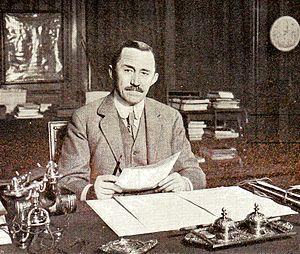
Edmond Robert Hubert Regout, né le 4 juin 1863 à Maastricht et mort le 18 janvier 1913 à La Haye, est un juriste et homme politique. Il est le fils de Louis Regout.